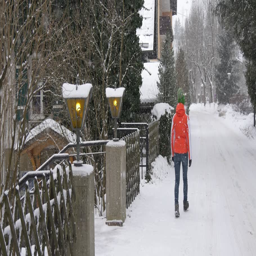
young lady leaves the house in the winter at snowfall and walking down the street